Charles Kelly (American football)

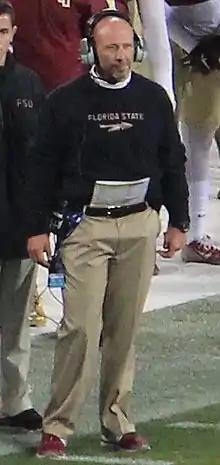
Kelly in 2014

Charles Kelly (born September 8, 1967) is an American football coach and former football player. He is currently the head coach at Jacksonville State. Kelly won a national championship as a member of the Florida State Seminoles coaching staff during the 2013 college football season. He also won a College Football Playoff National Championship as the co-defensive coordinator of the 2020 Alabama Crimson Tide who went undefeated.